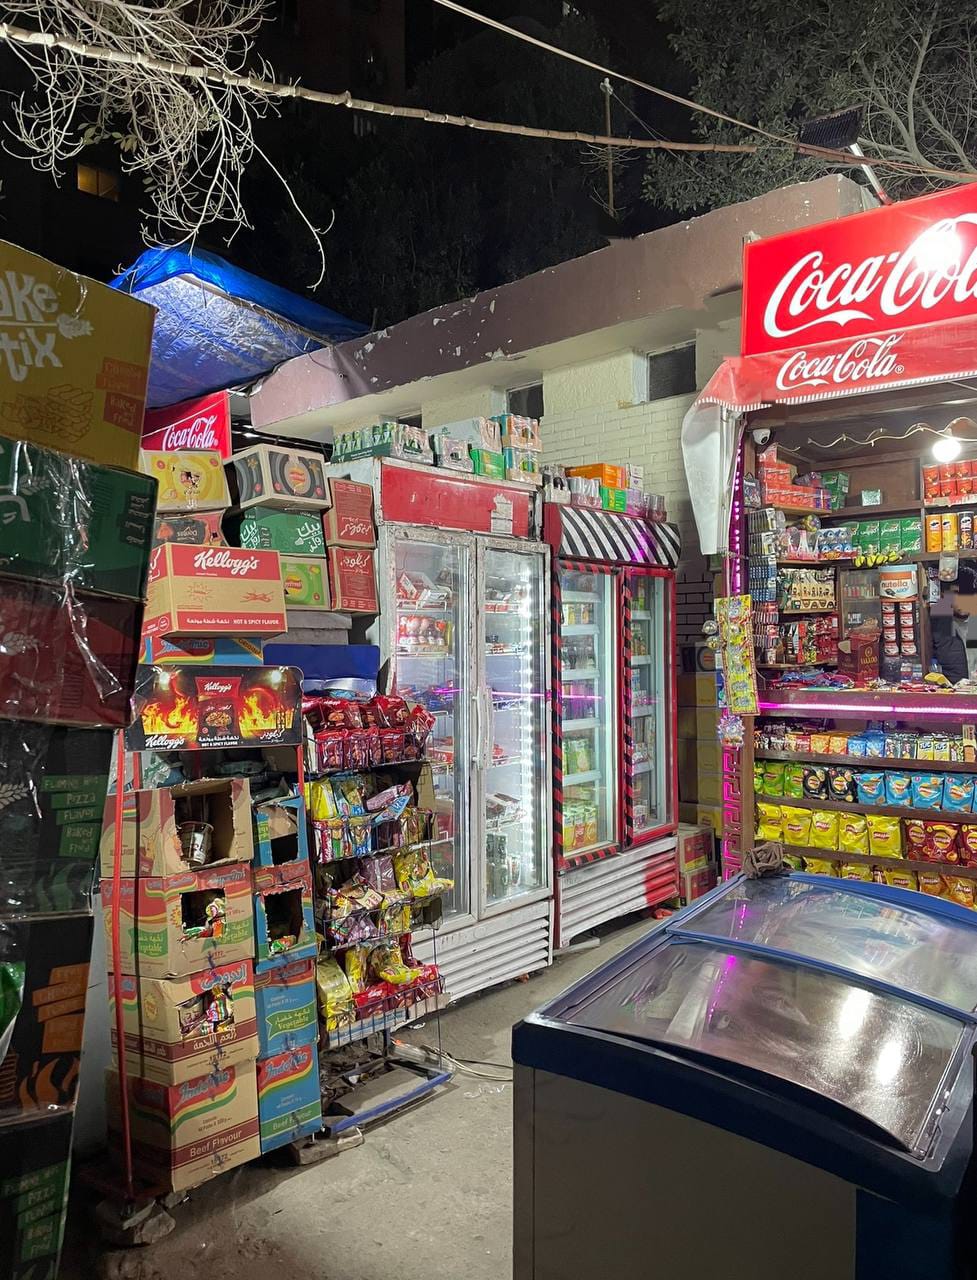
الوصف بالفصحى: أحد المحلات التجارية
الوصف بالعامية السودانية: محل بتاع بقالة
التصنيف: Urban & City Life